West Coast Main Line

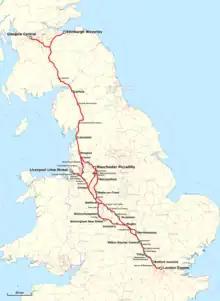
Map of WCML

In 2007, Virgin Trains put forward plans to increase the line speed in places on the WCML – particularly along sections of the Trent Valley Line between Stafford and Rugby from after the quadrupling of track had been completed. This would permit faster services and possibly allow additional train paths. was claimed to be achievable by Pendolino trains while using existing lineside signalling without the need for cab signalling via the use of the TASS system (Tilt Authorisation and Speed Supervision) to prevent overspeeding. In practice, regulations introduced by the HMRI (now ORR) at the time of the ECML high-speed test runs in 1991 are still in force prohibiting this. Network Rail was aware of Virgin Trains' aspirations; however, in November 2009 Chris Mole MP (then Parliamentary Under Secretary of State, Transport) announced that there were no plans for this to happen and thus for the foreseeable future the maximum speed will remain at . In promoting this proposal, Virgin Trains reported that passenger numbers on Virgin West Coast increased from 13.6 million in 1997/98 to 18.7 million in 2005/6, while numbers on CrossCountry grew from 12.6 million to 20.4 million over the same period.